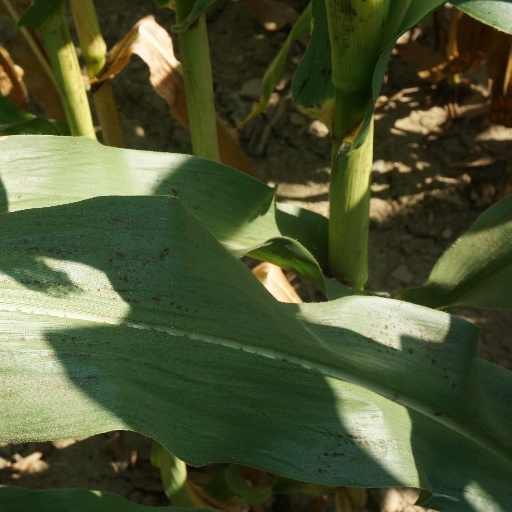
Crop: maize; corn